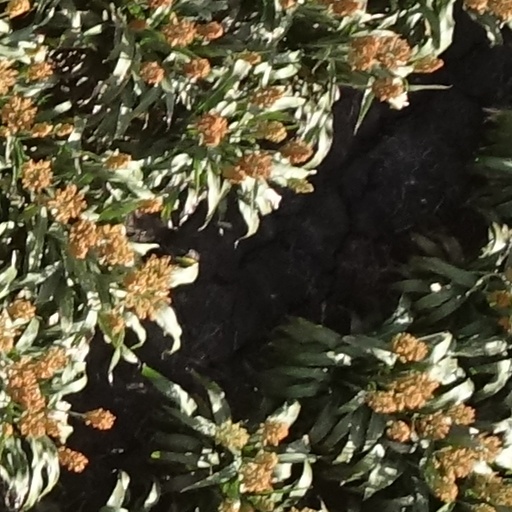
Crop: sorghum